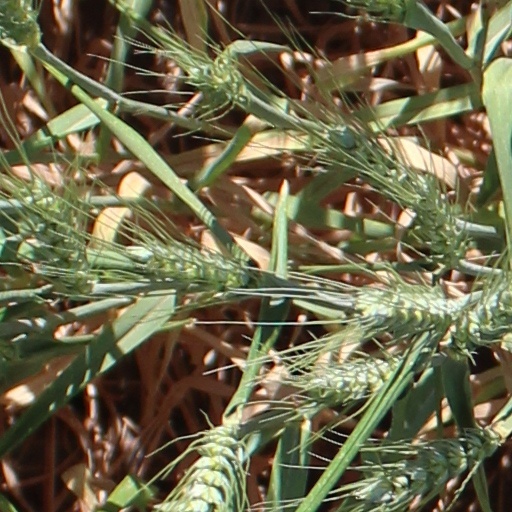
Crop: wheat